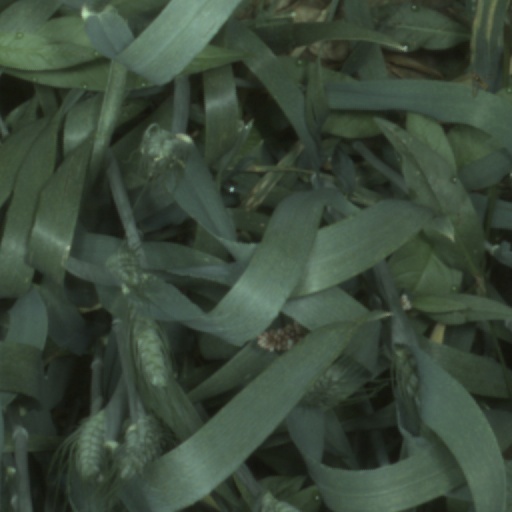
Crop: wheat